May Kaftan-Kassim

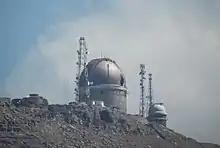
Erbil Observatory, which Kaftan-Kassim helped launch in the 1970s.

Kaftan-Kassim helped establish the astronomy program at the University of Baghdad, advising on texts and hiring. She returned to Baghdad in the mid-1970s to advise on the construction of Iraq's National Astronomical Observatory, near Erbil, and was a project manager there, before she lost her position in 1981 in a shifting political context. "I came back with the understanding that it would be six months here, six months there," she explained to an American newspaper in 1979, "but there is so much to do I can't go back to the States." She spent some time doing research at the Byurakan Astrophysical Observatory in the Soviet Union. She did, eventually, return to the United States to live. The American Astronomical Society listed her as a member for over 60 years in 2017.